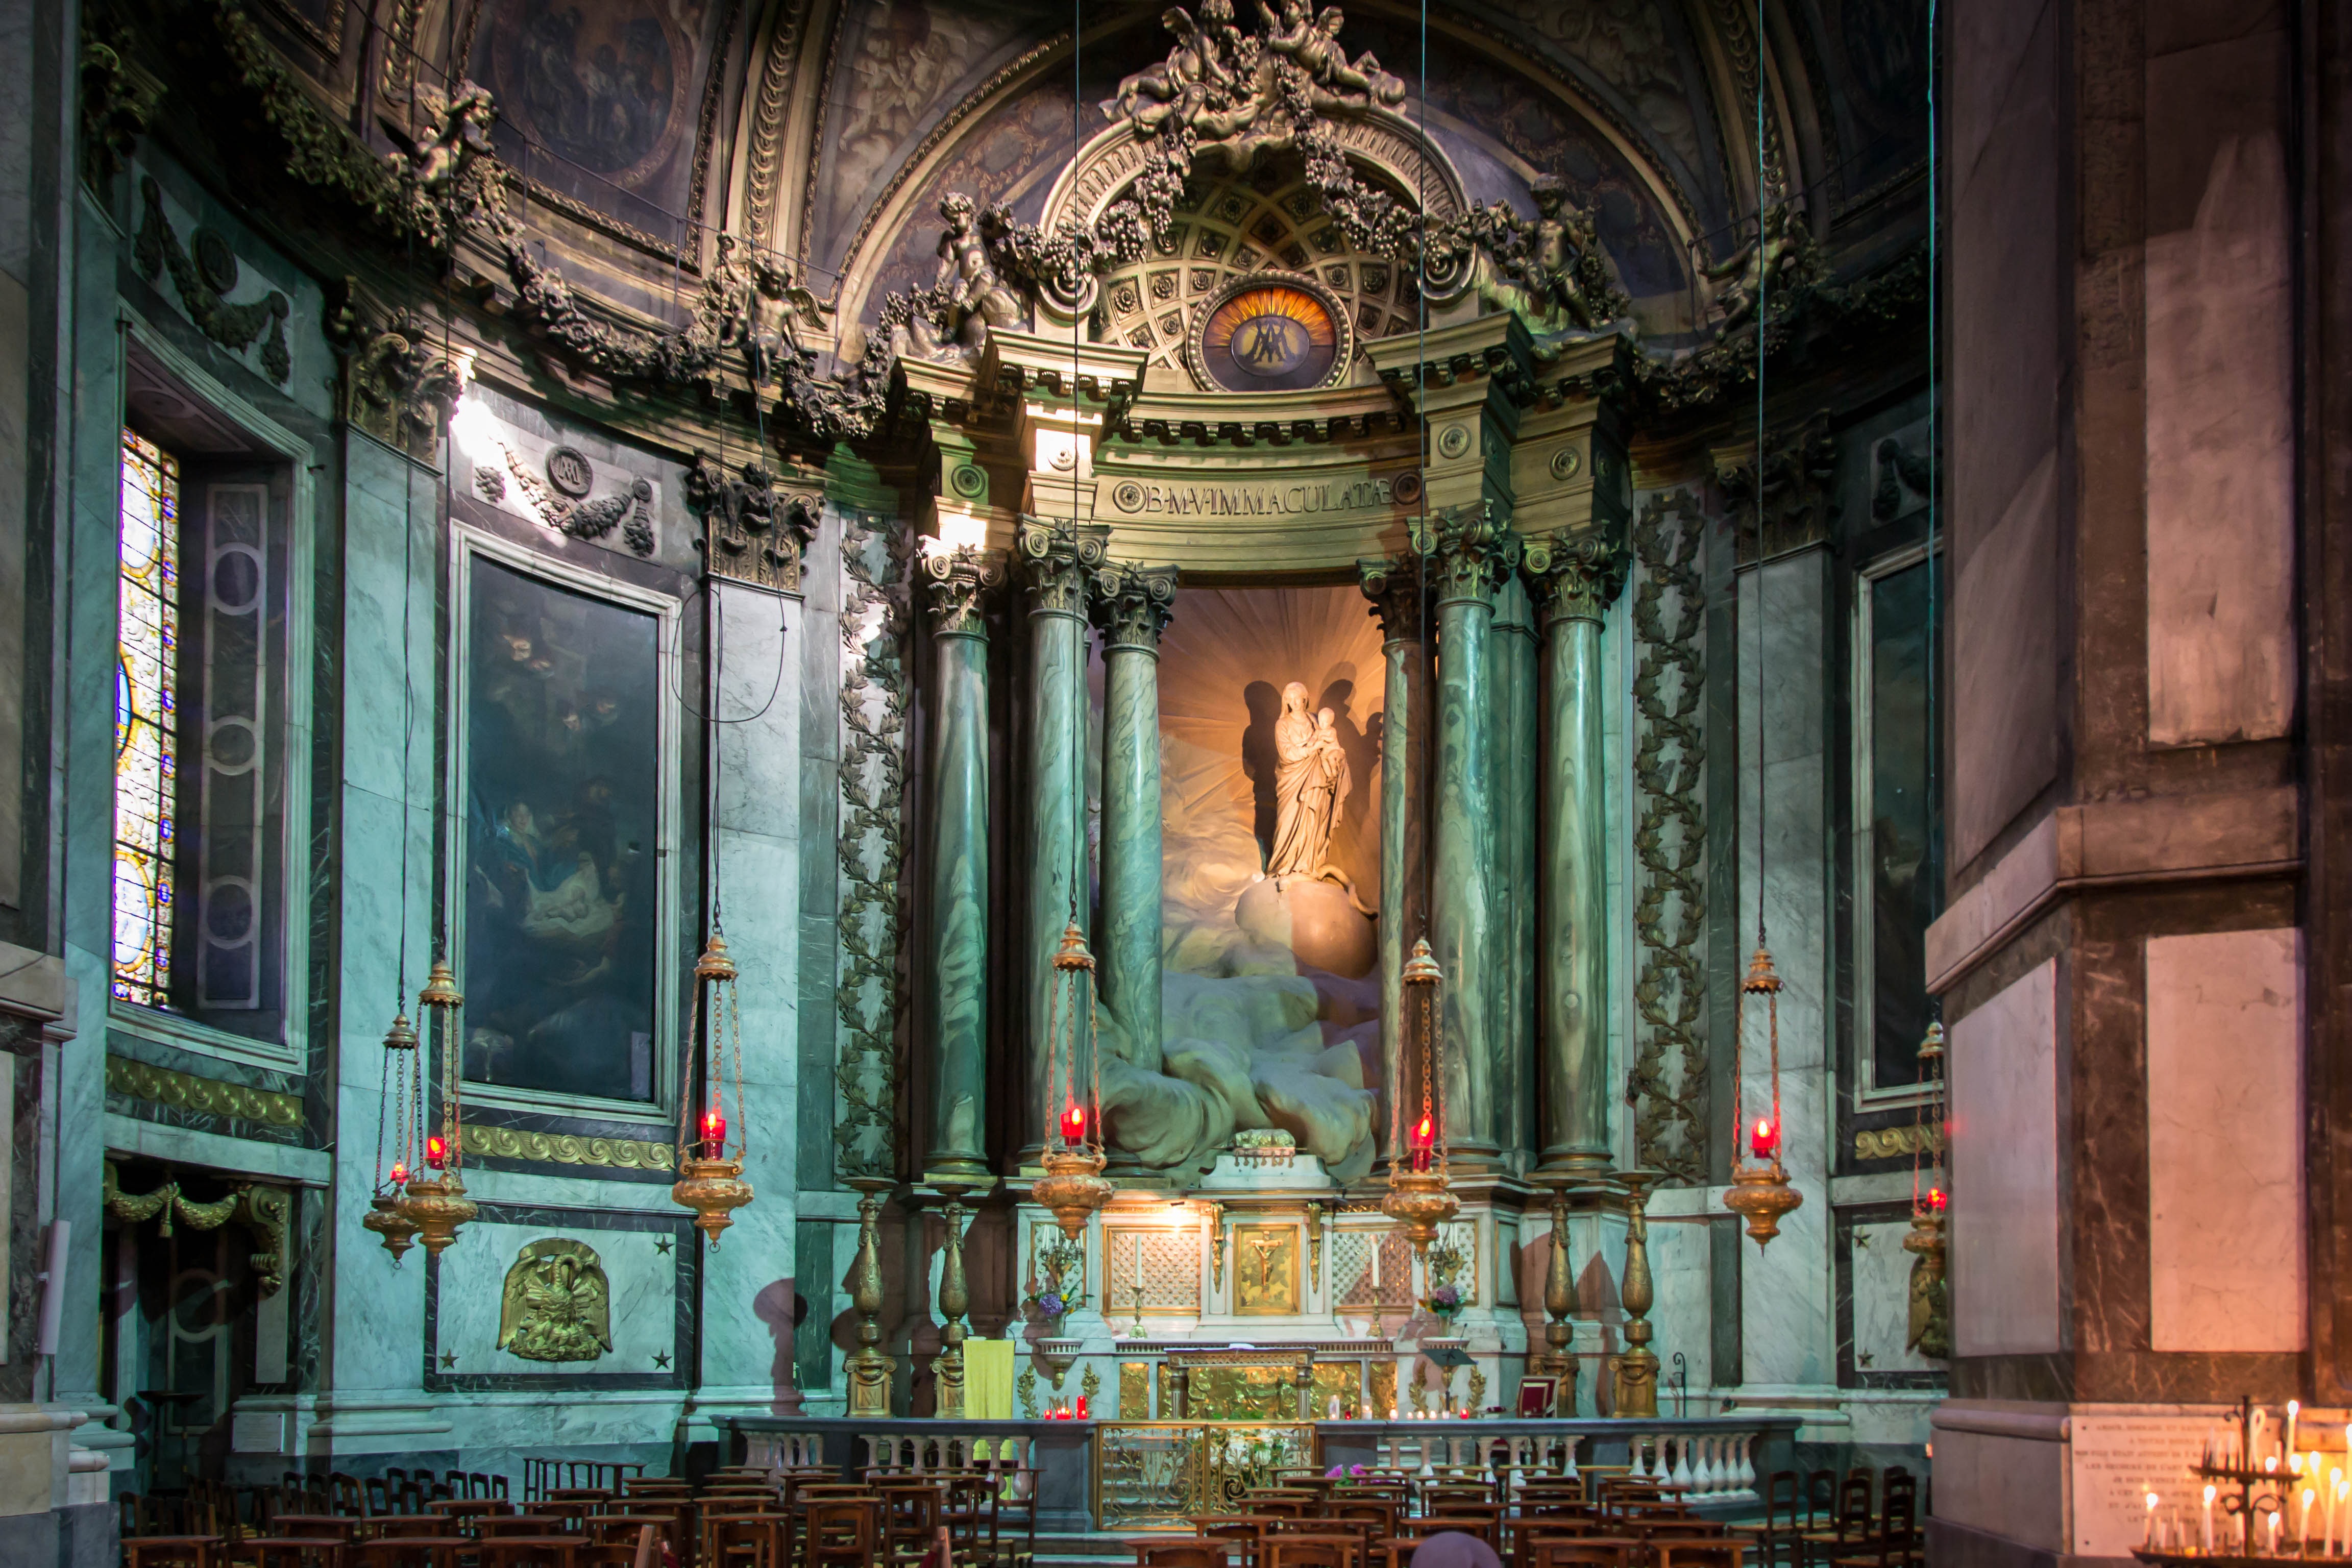
building, paris, france, religion, facade, church, cathedral, chapel, place of worship, temple, synagogue, basilica, metropolis, roman catholic, ancient history, saint sulpice